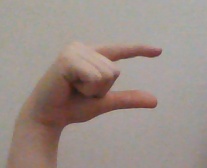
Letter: dal